Isotta Fraschini Delta

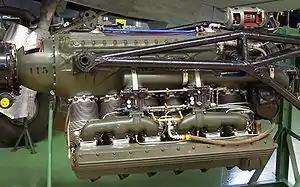
Preserved Delta RC131

The Delta was a 12-cylinder inverted-V aircraft engine built by Isotta Fraschini prior to and during World War II.